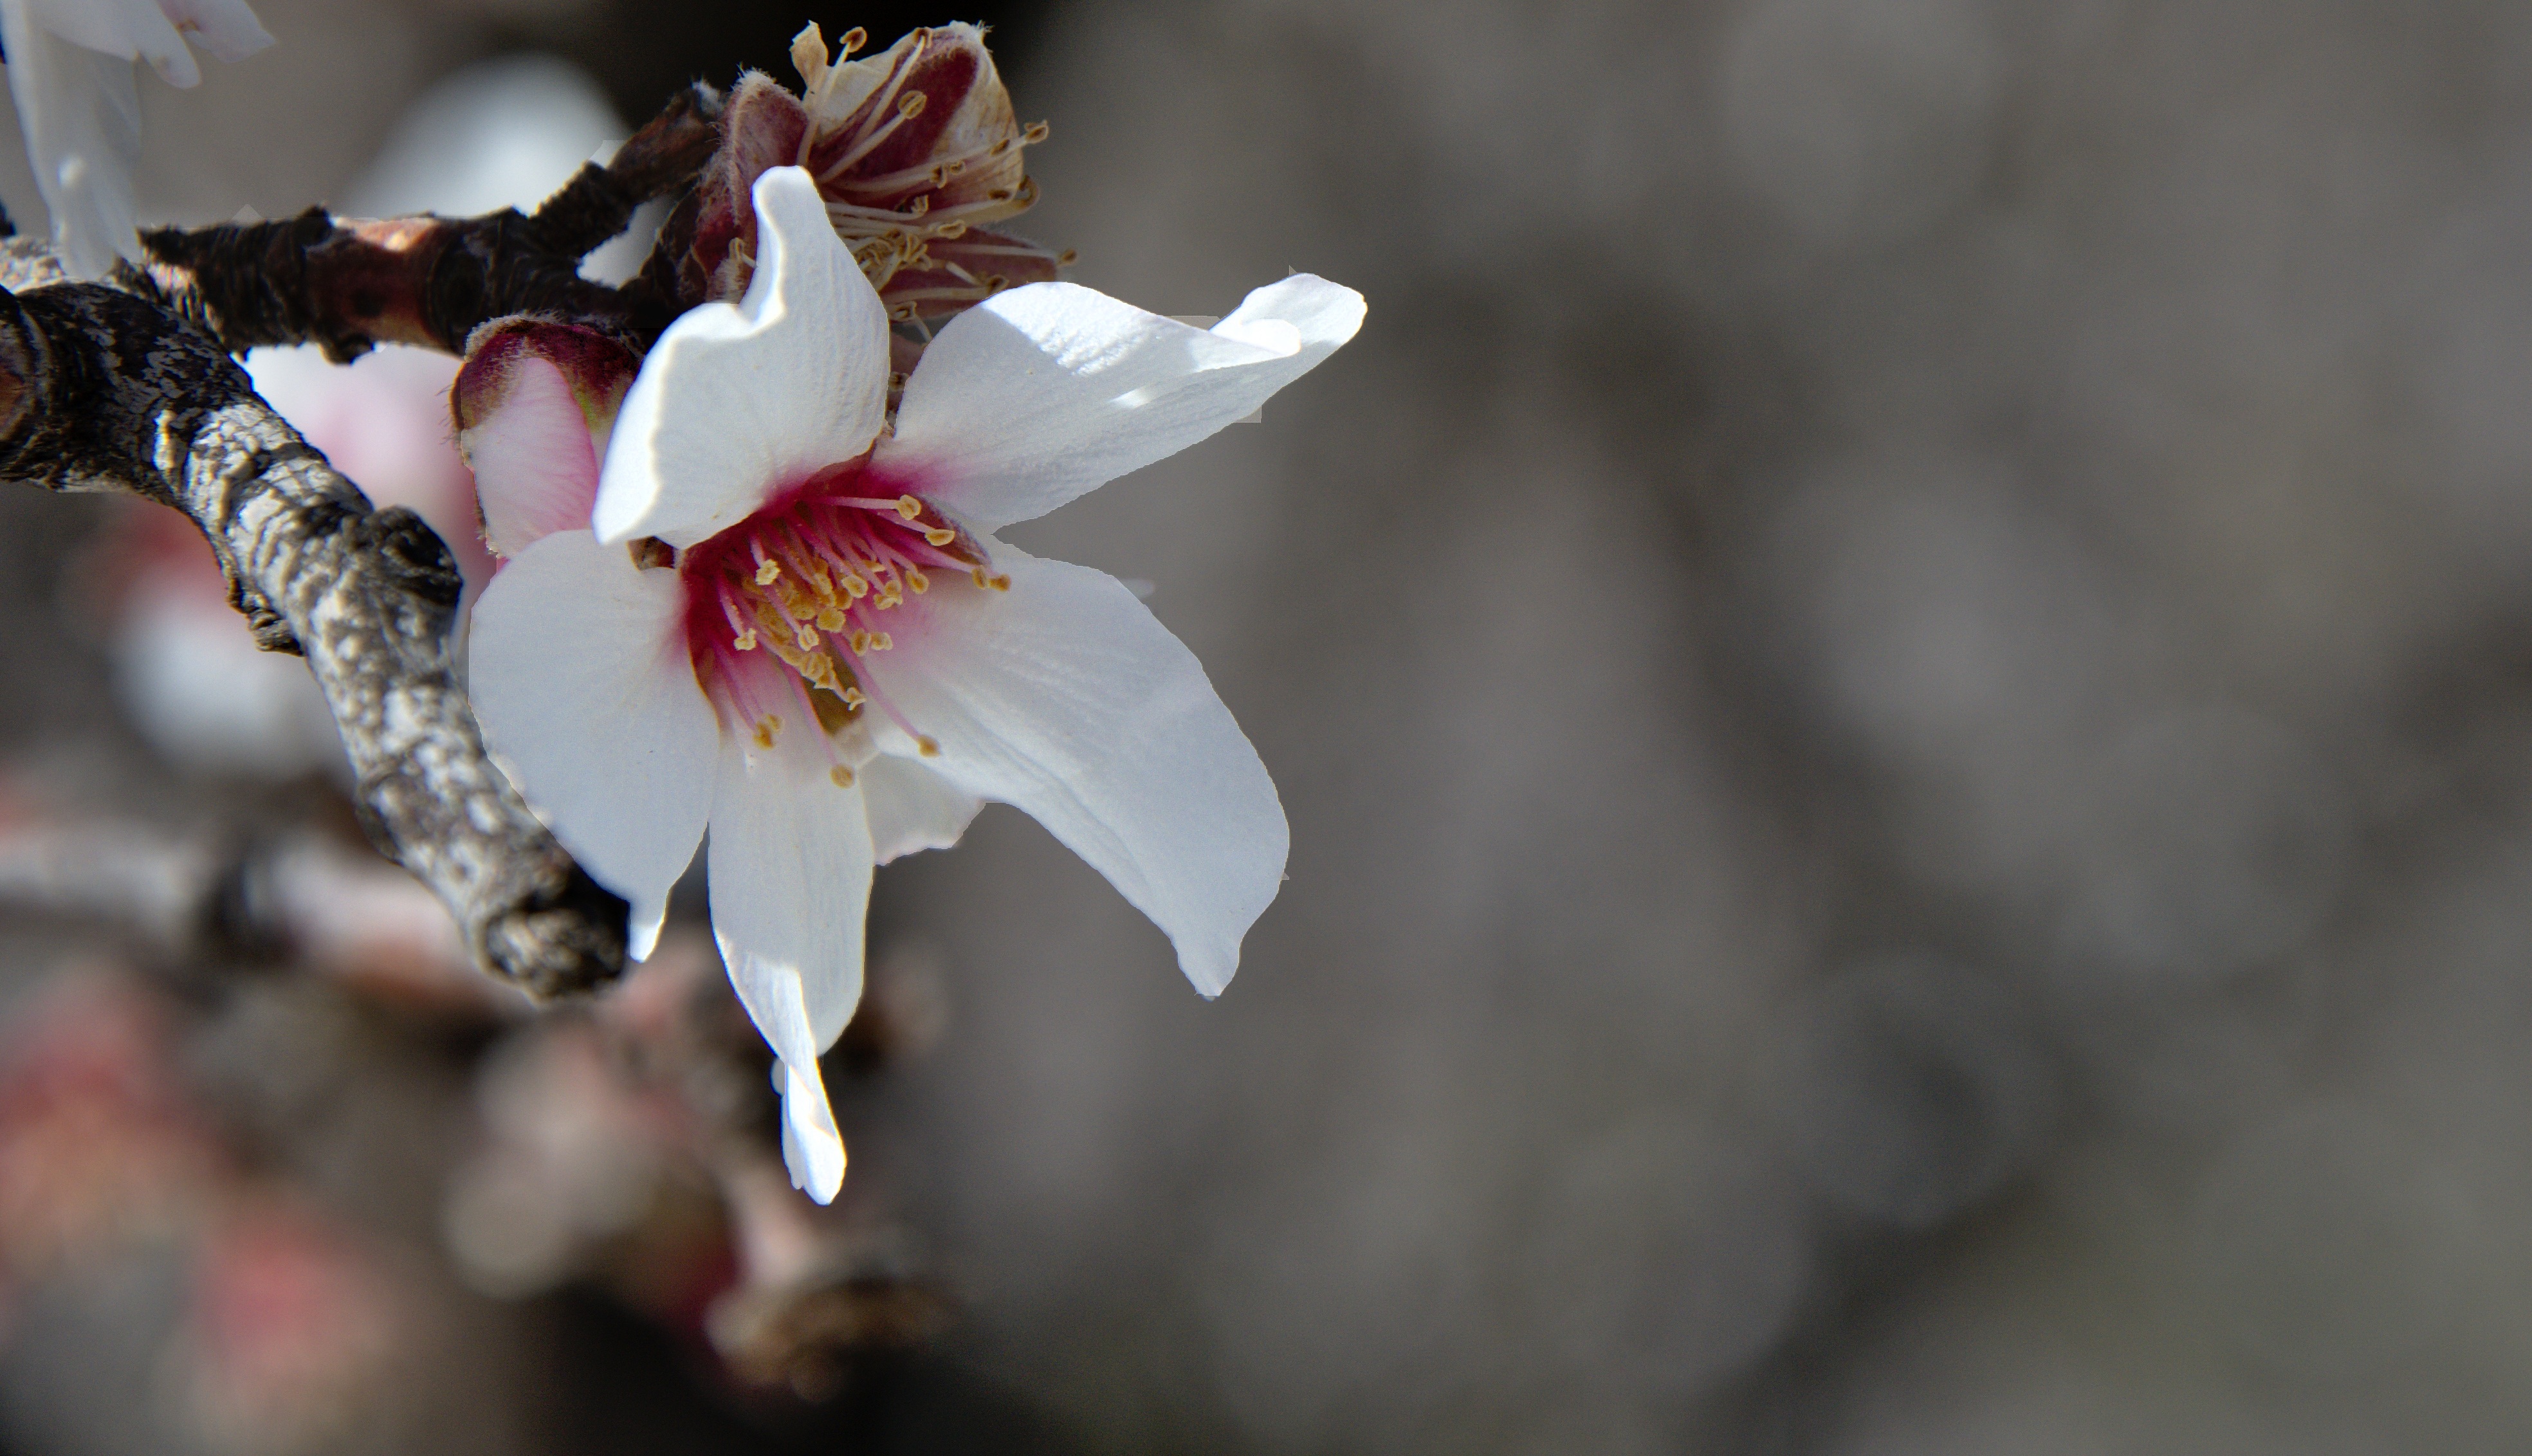
nature, branch, blossom, plant, white, photography, flower, petal, spring, botany, flora, cherry blossom, flowers, close up, macro photography, flowering plant, land plant